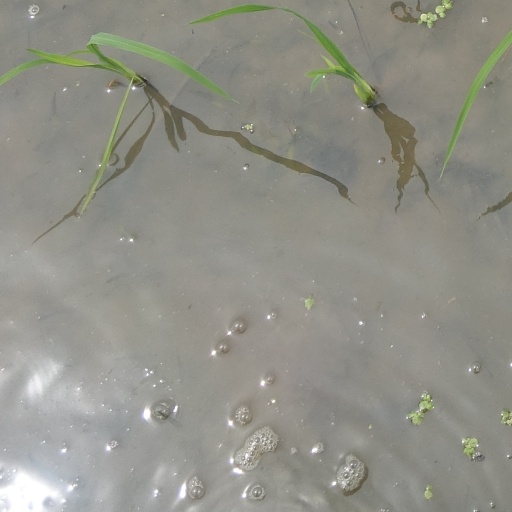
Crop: rice